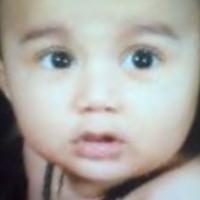
Age group: age 01-10